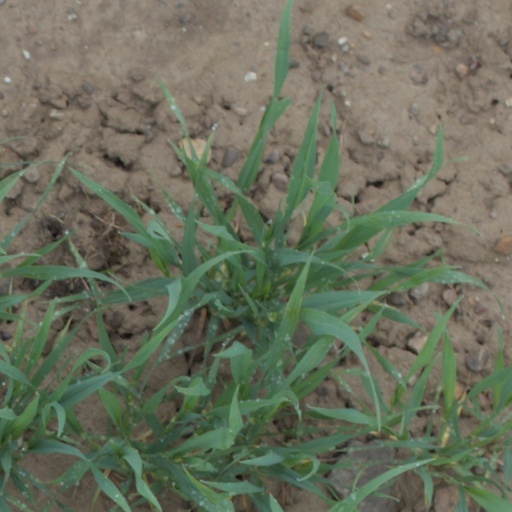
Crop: wheat